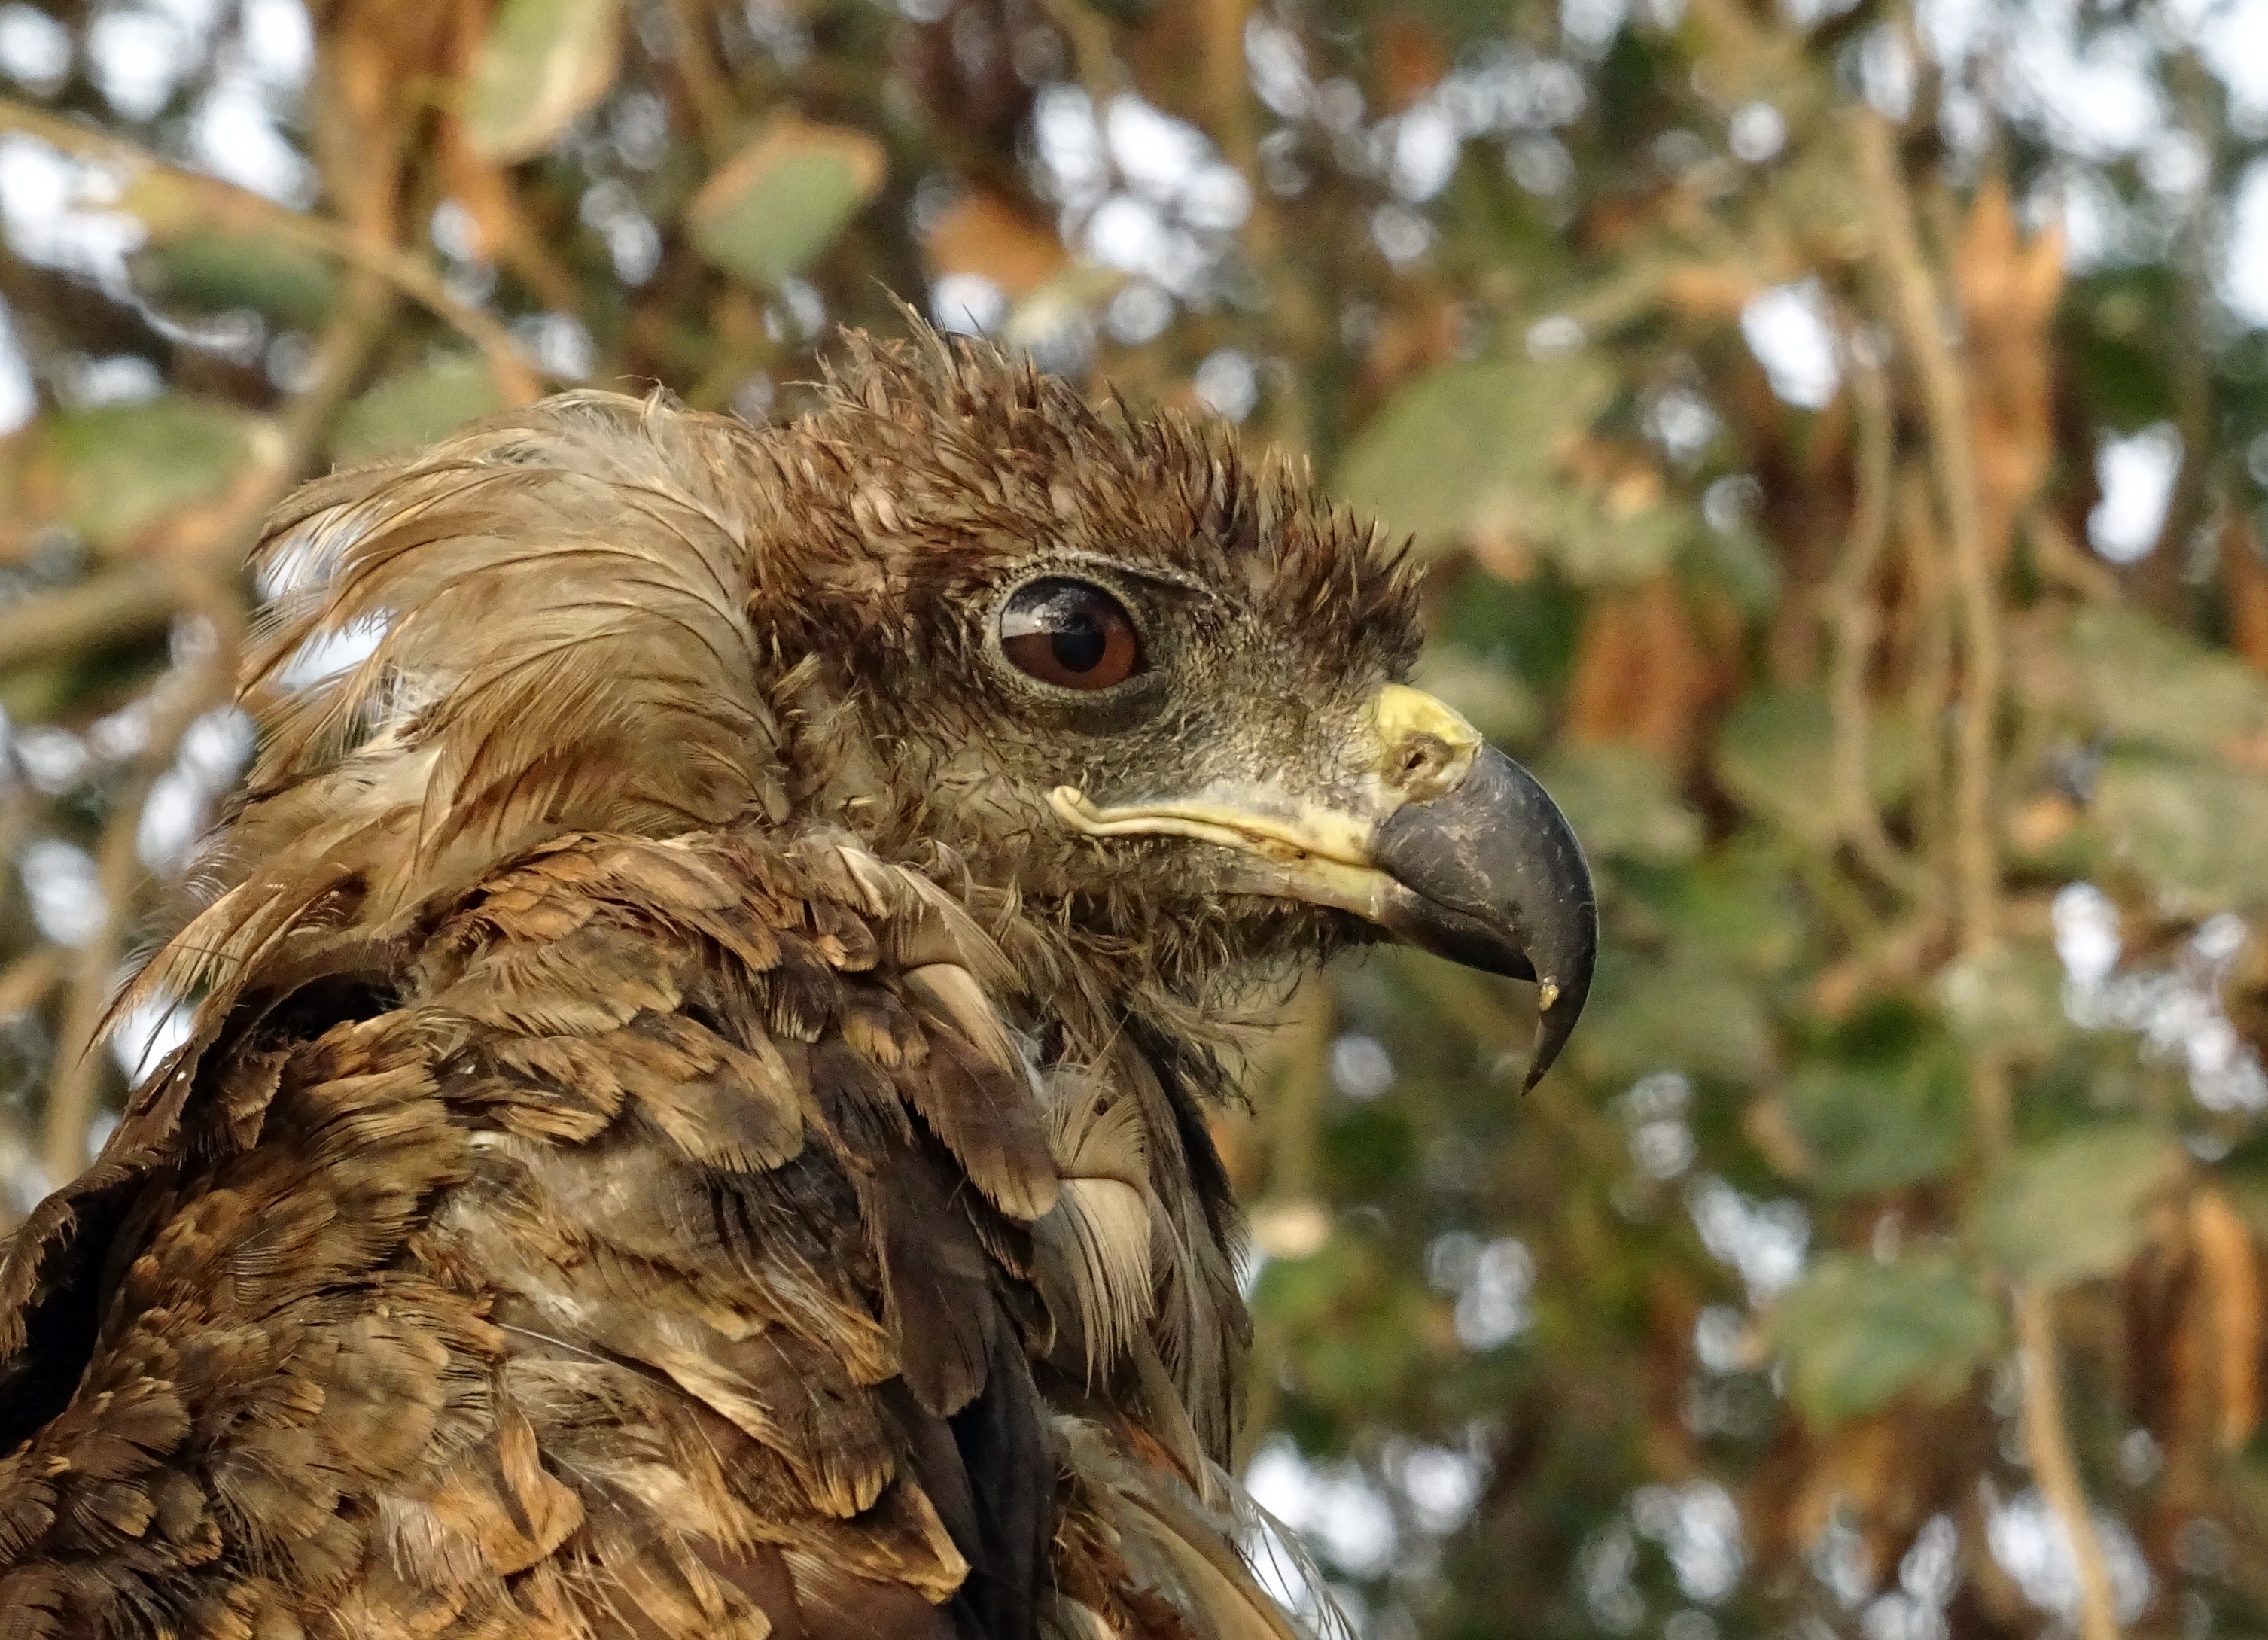
bird, portrait, avian, kite, black kite, milvus migrans, bird of prey, accipitridae, diurnal, raptor, predator, wild, wildlife, delhi, india